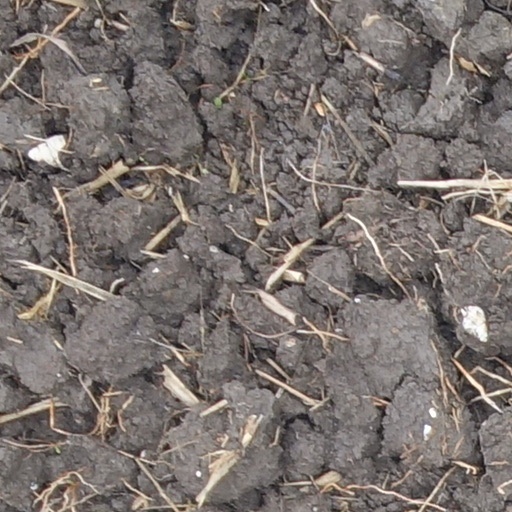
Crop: wheat